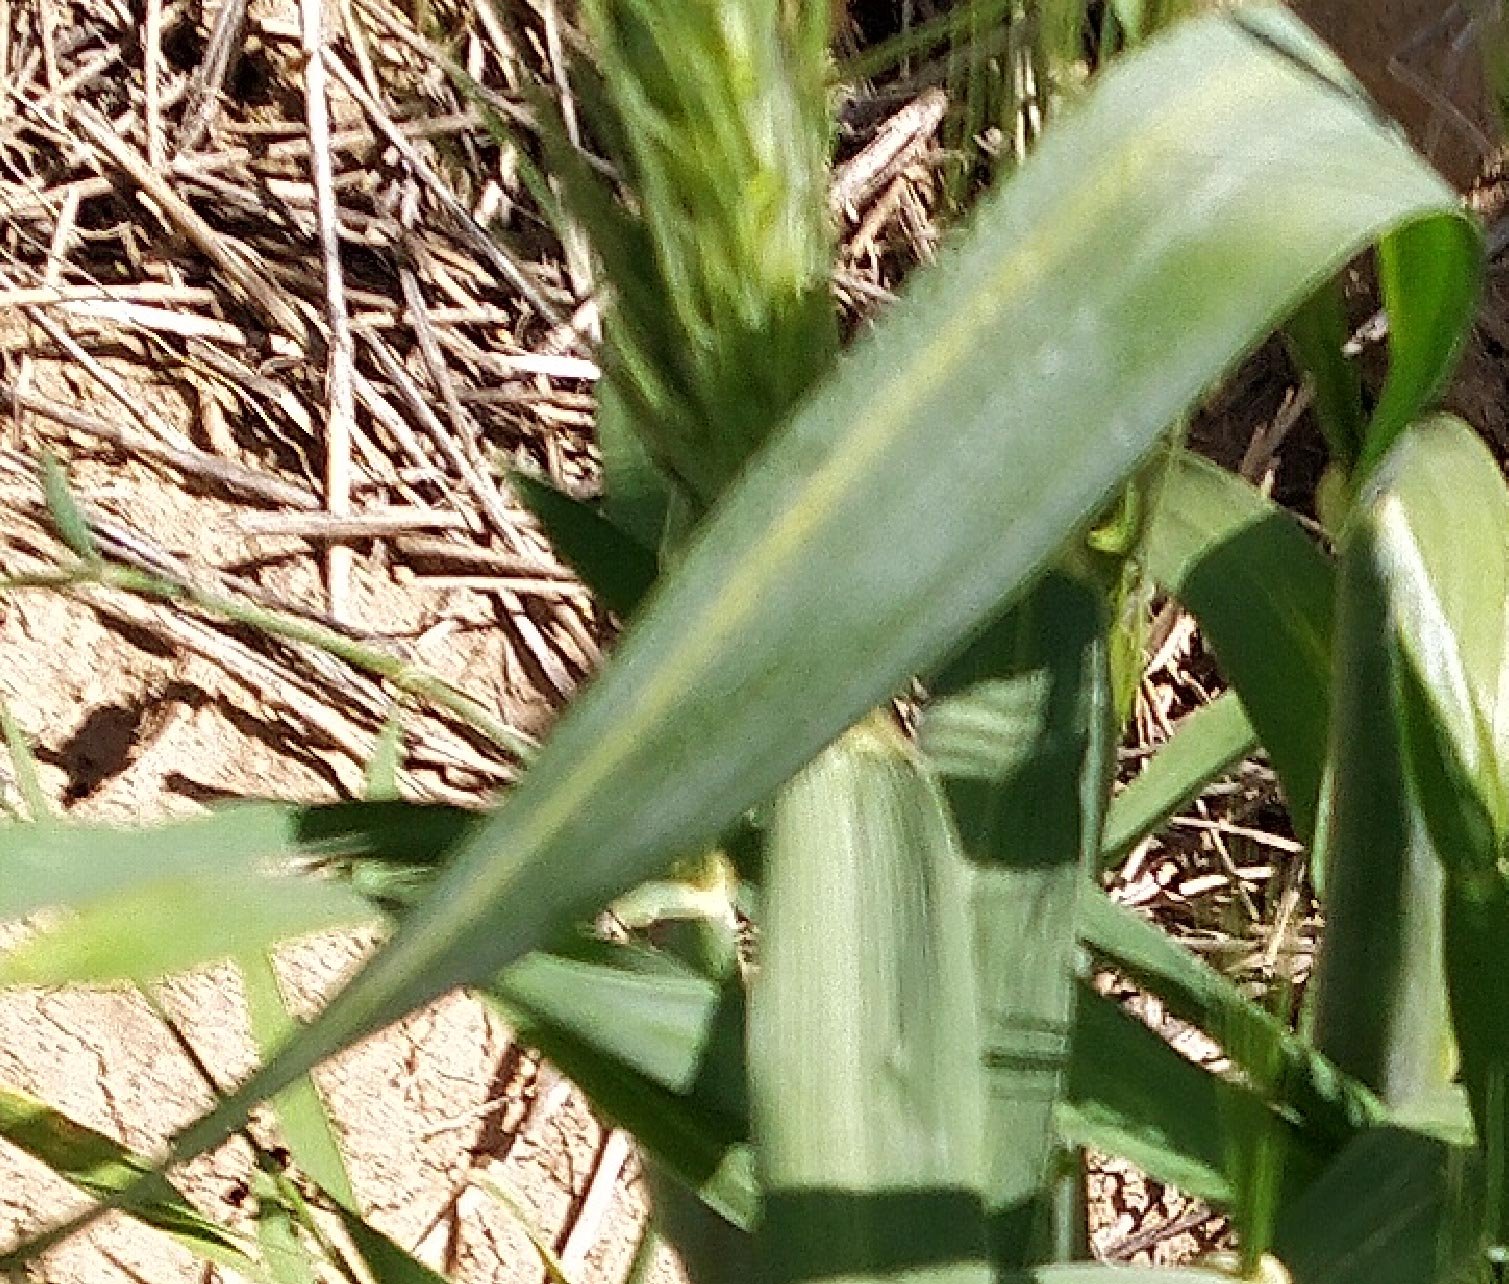
Label: Wheat___Healthy